Rule of Rose

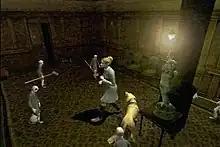
The player character Jennifer and Brown find themselves surrounded by hostile imps.

"Rule of Rose" is a survival horror game in which the player guides Jennifer through exploring the game environments and advances the plot by accomplishing tasks while sporadically encountering enemies and bosses.